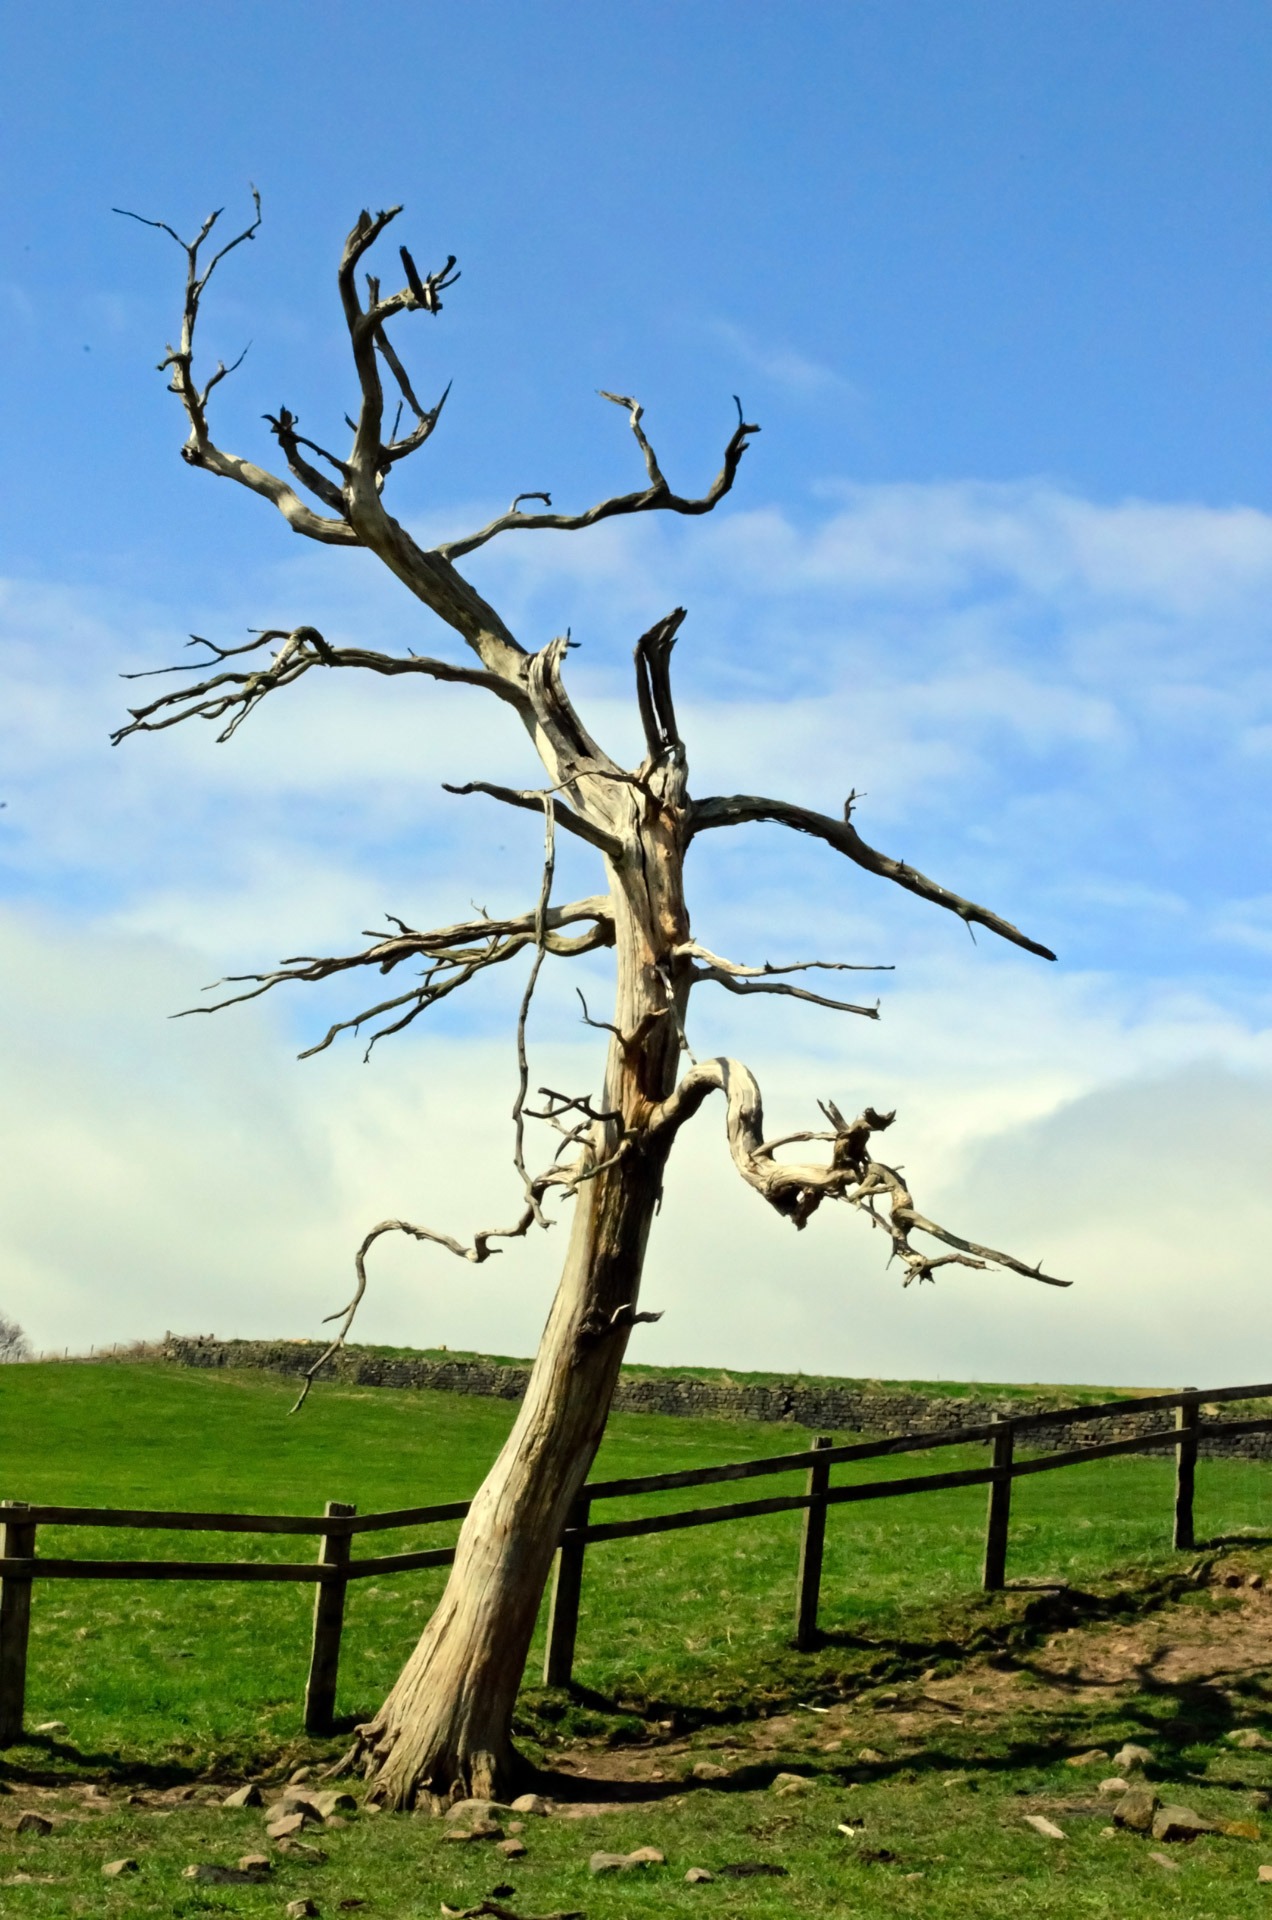
landscape, tree, nature, grass, branch, winter, plant, sky, wood, field, leaf, flower, wind, old, alone, dry, spring, autumn, agriculture, seasons, branches, canvas, rural area, woody plant